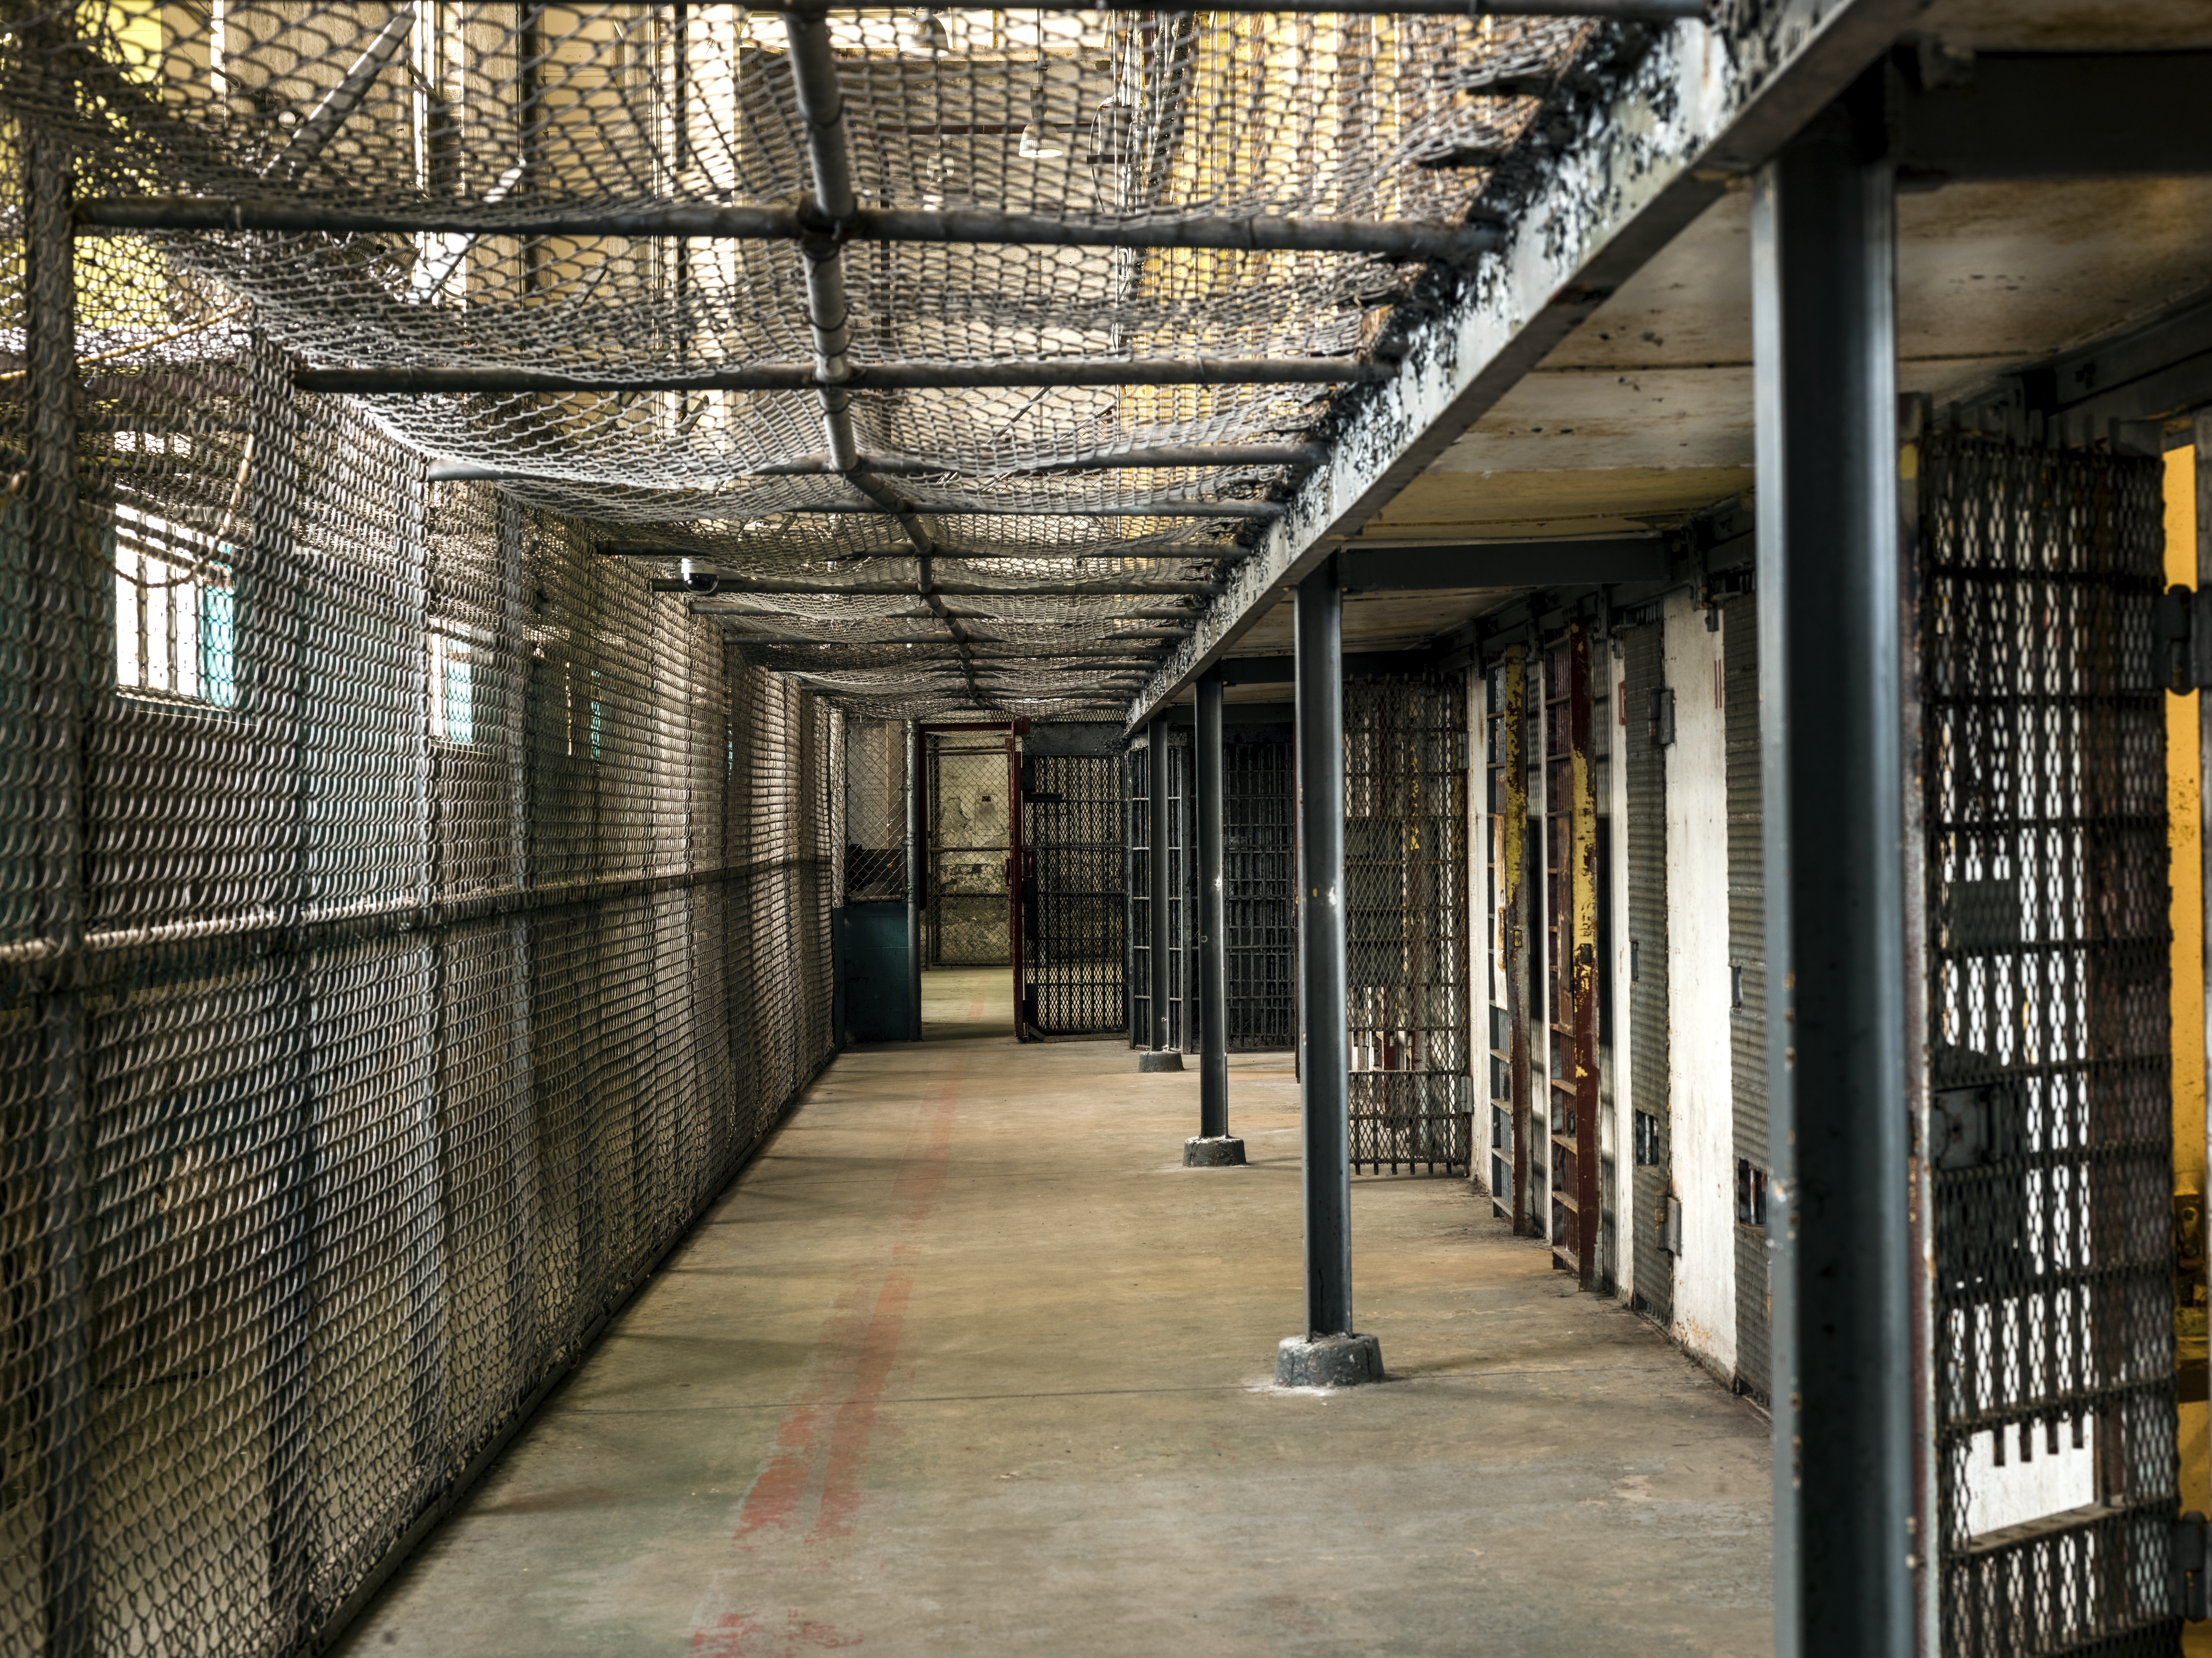
architecture, wood, building, alley, subway, hall, usa, america, industry, interior design, warehouse, prison, grid, cell, north america, slammer, carol m highsmith, west virginia, prison cell, prison wing, tract, iron door, high security prison, west virginia state penitentiary, moundsville, northern states, urban area